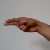
The image shows a hand gesture representing the letter 'H' in Indian Sign Language.